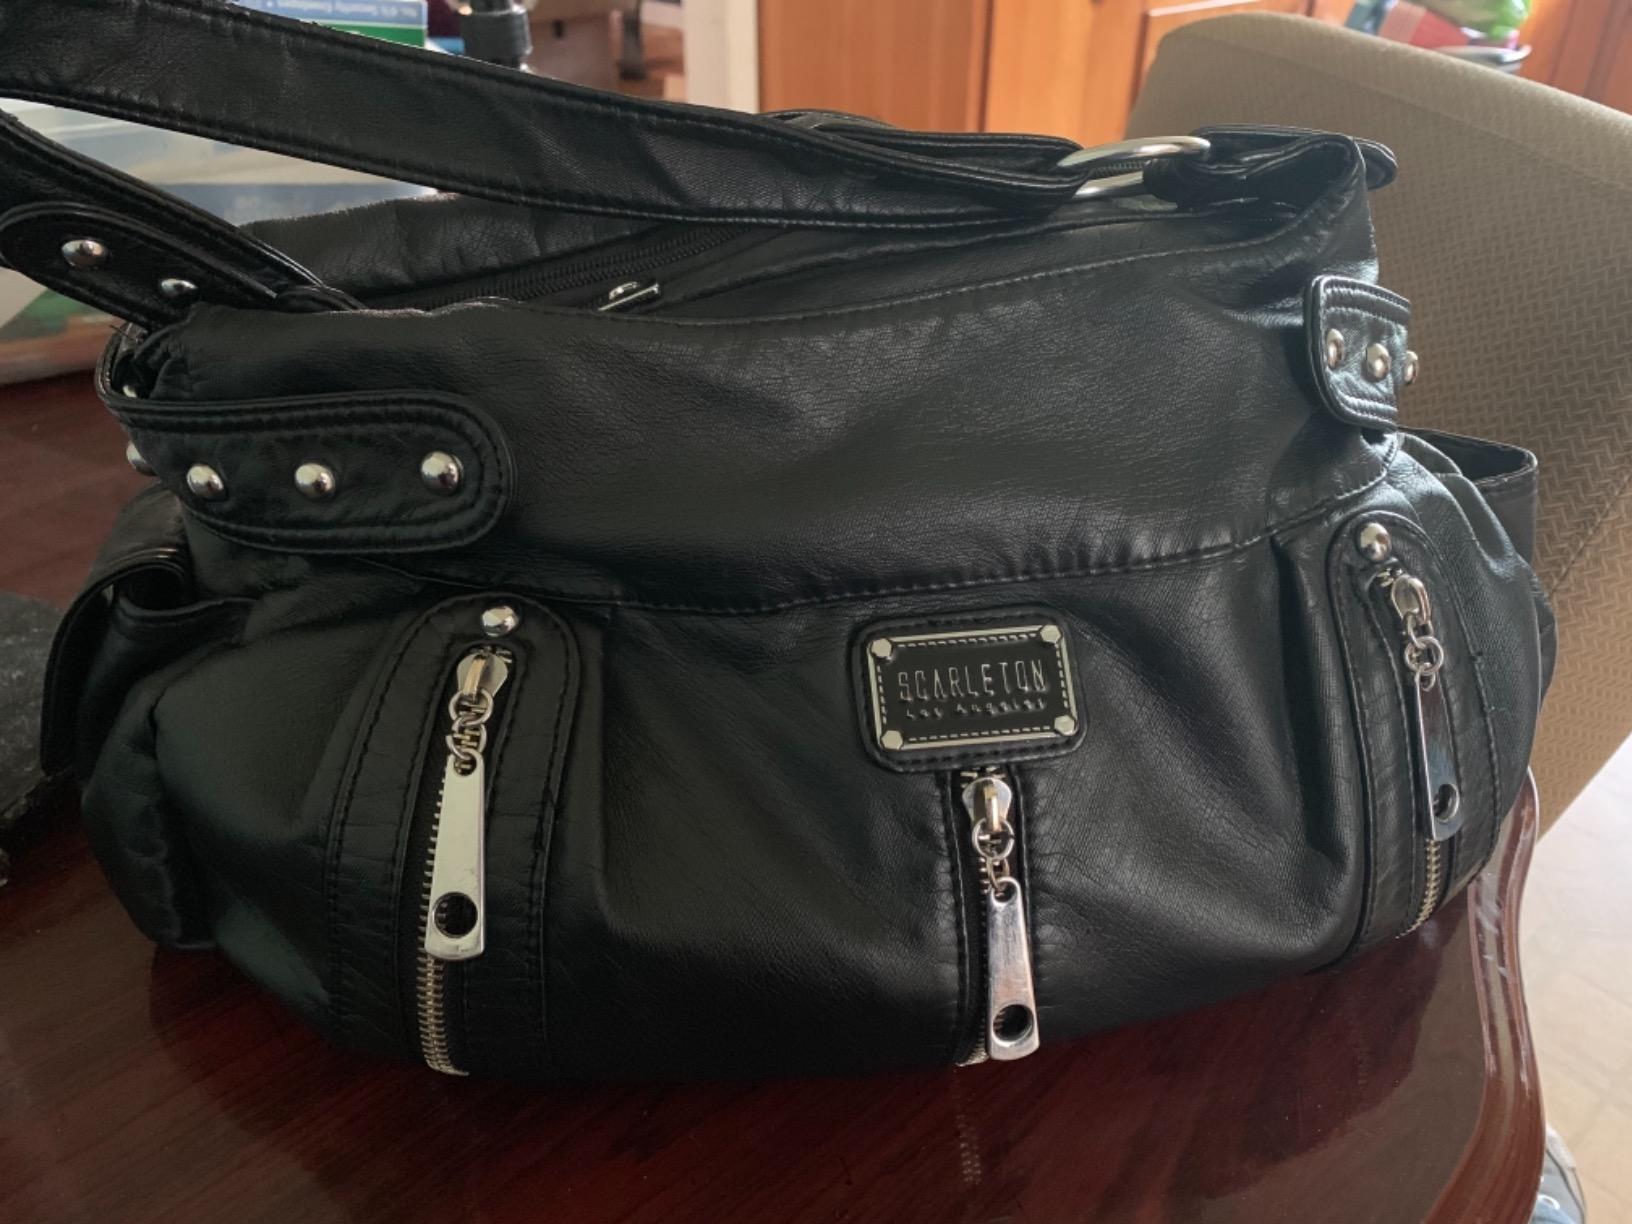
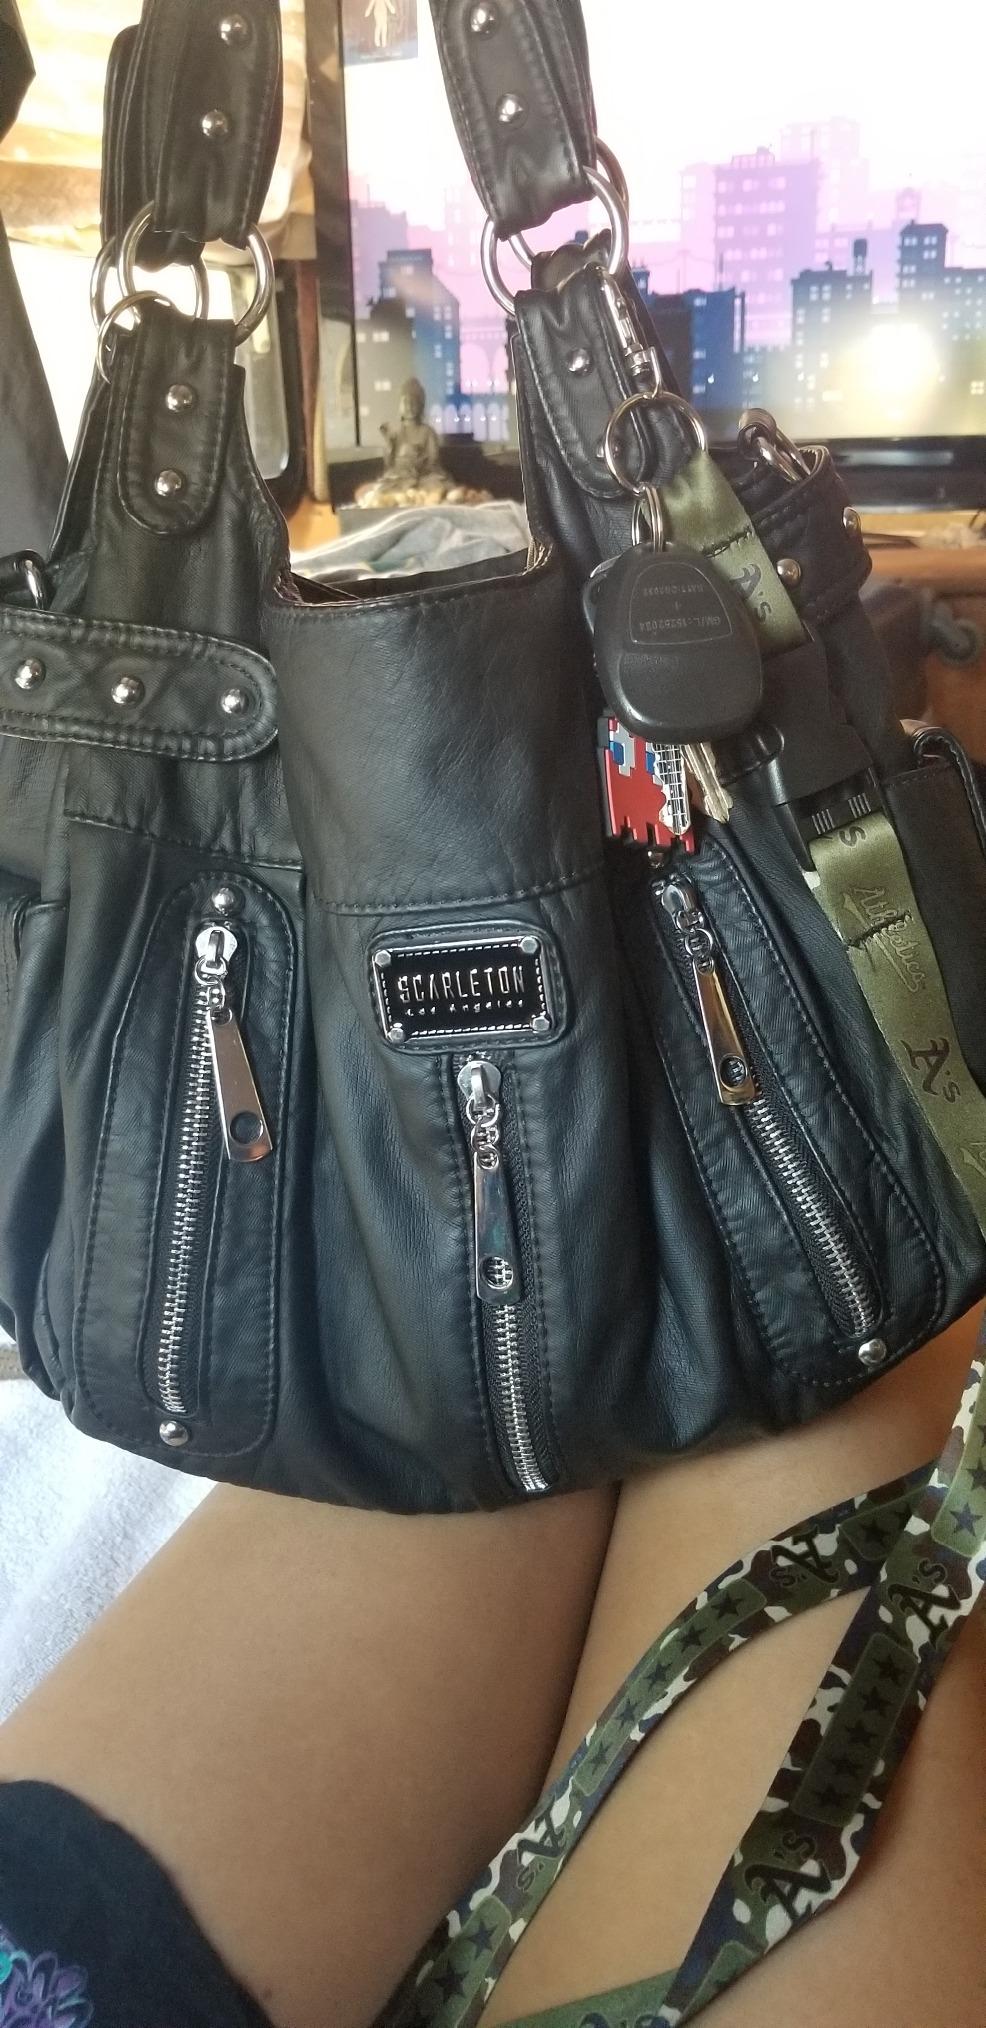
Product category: accessories_handbag
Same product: yes